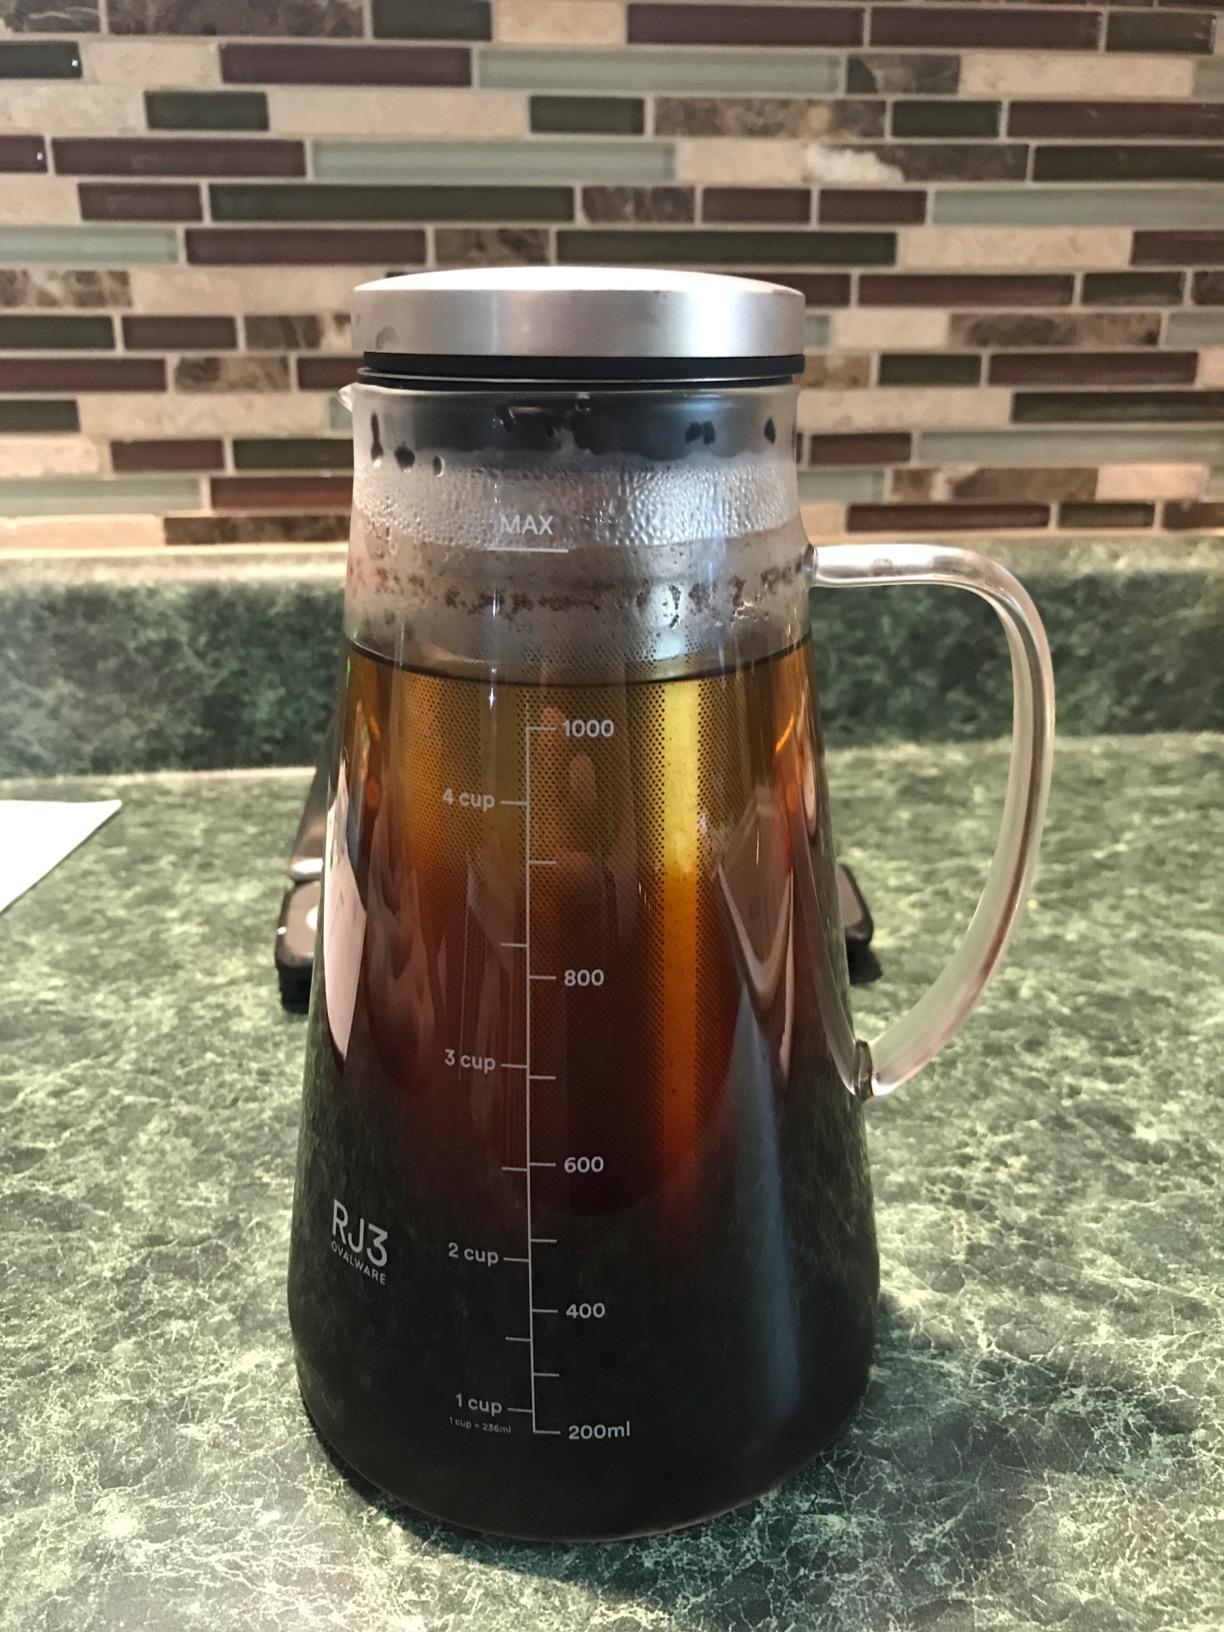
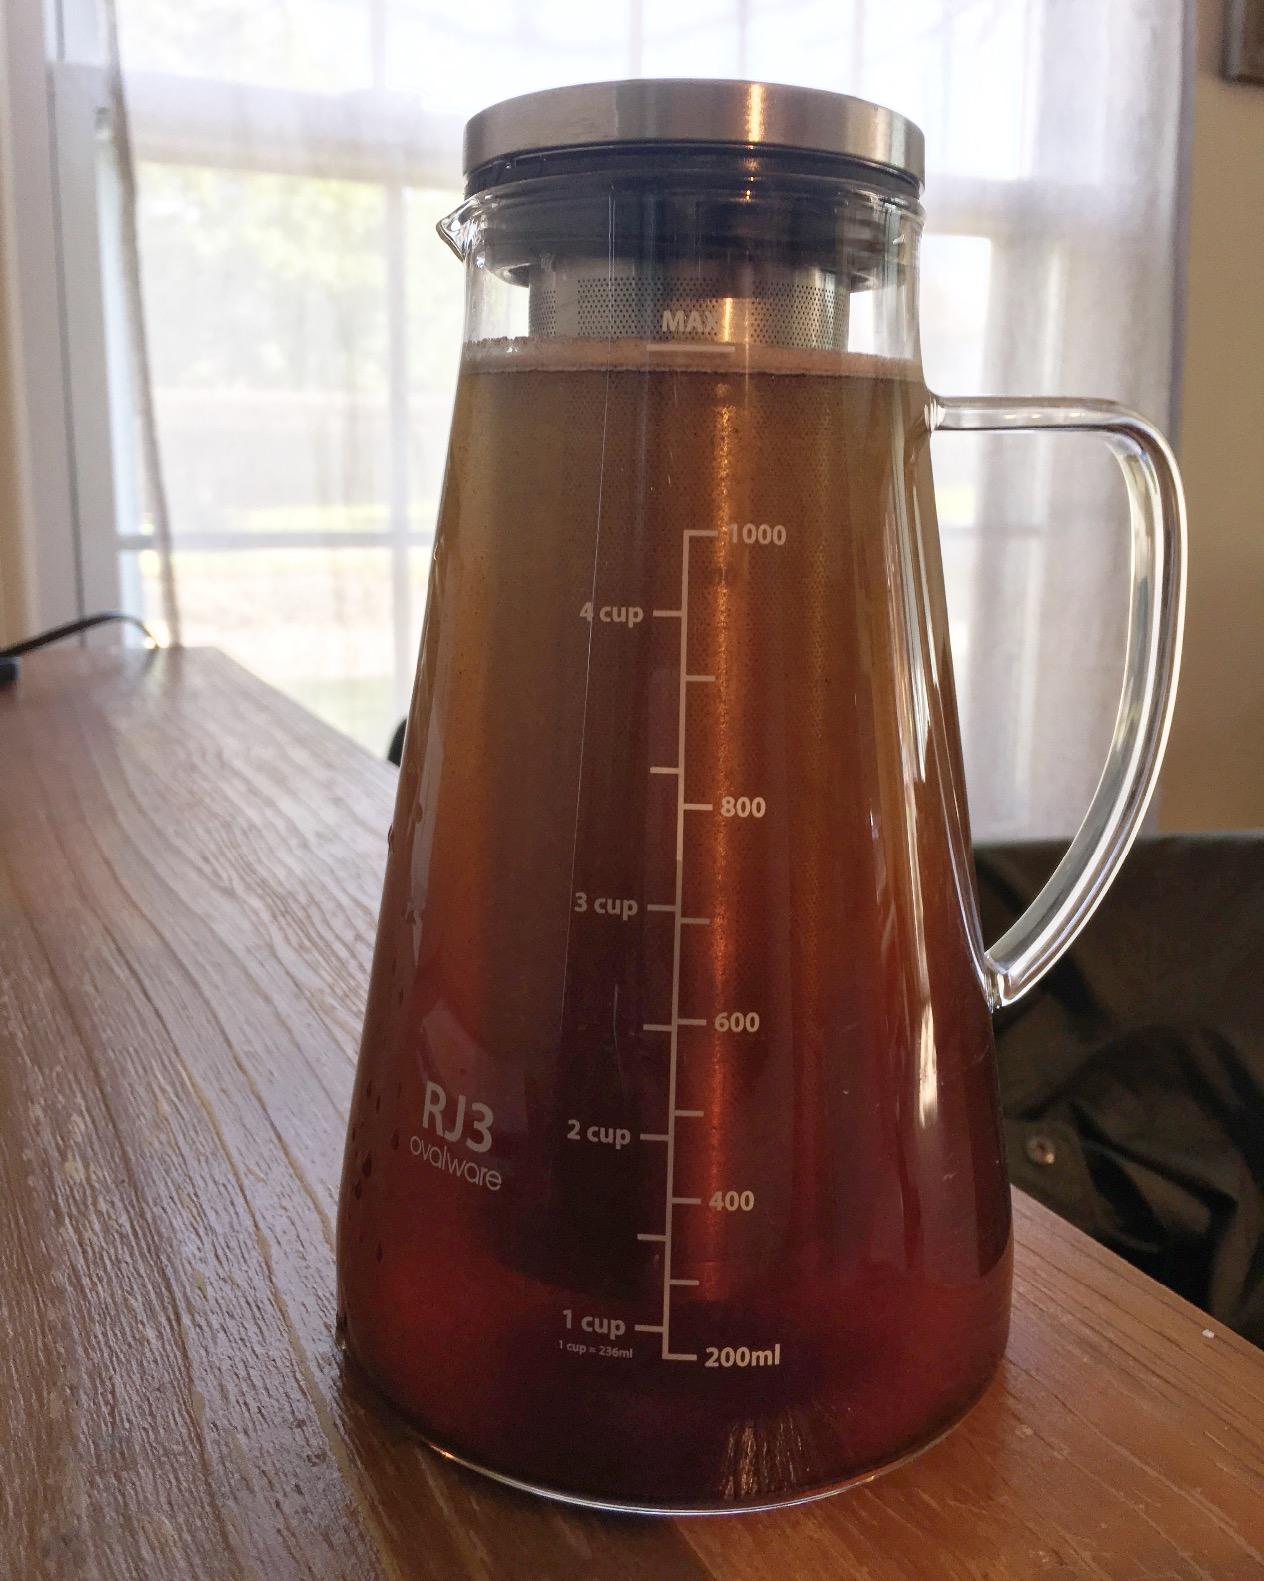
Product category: items_tea
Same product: yes